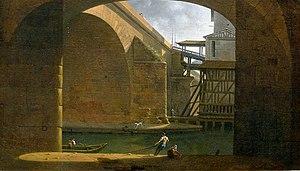
Le pont Notre-Dame est un pont situé à Paris et traversant le grand bras de la Seine, reliant le quai de Gesvres au quai de la Corse sur l'île de la Cité.
Jacques Auguste Regnier, né le 26 août 1787 à Paris et mort dans la même ville le 2 juin 1860, est un peintre français.